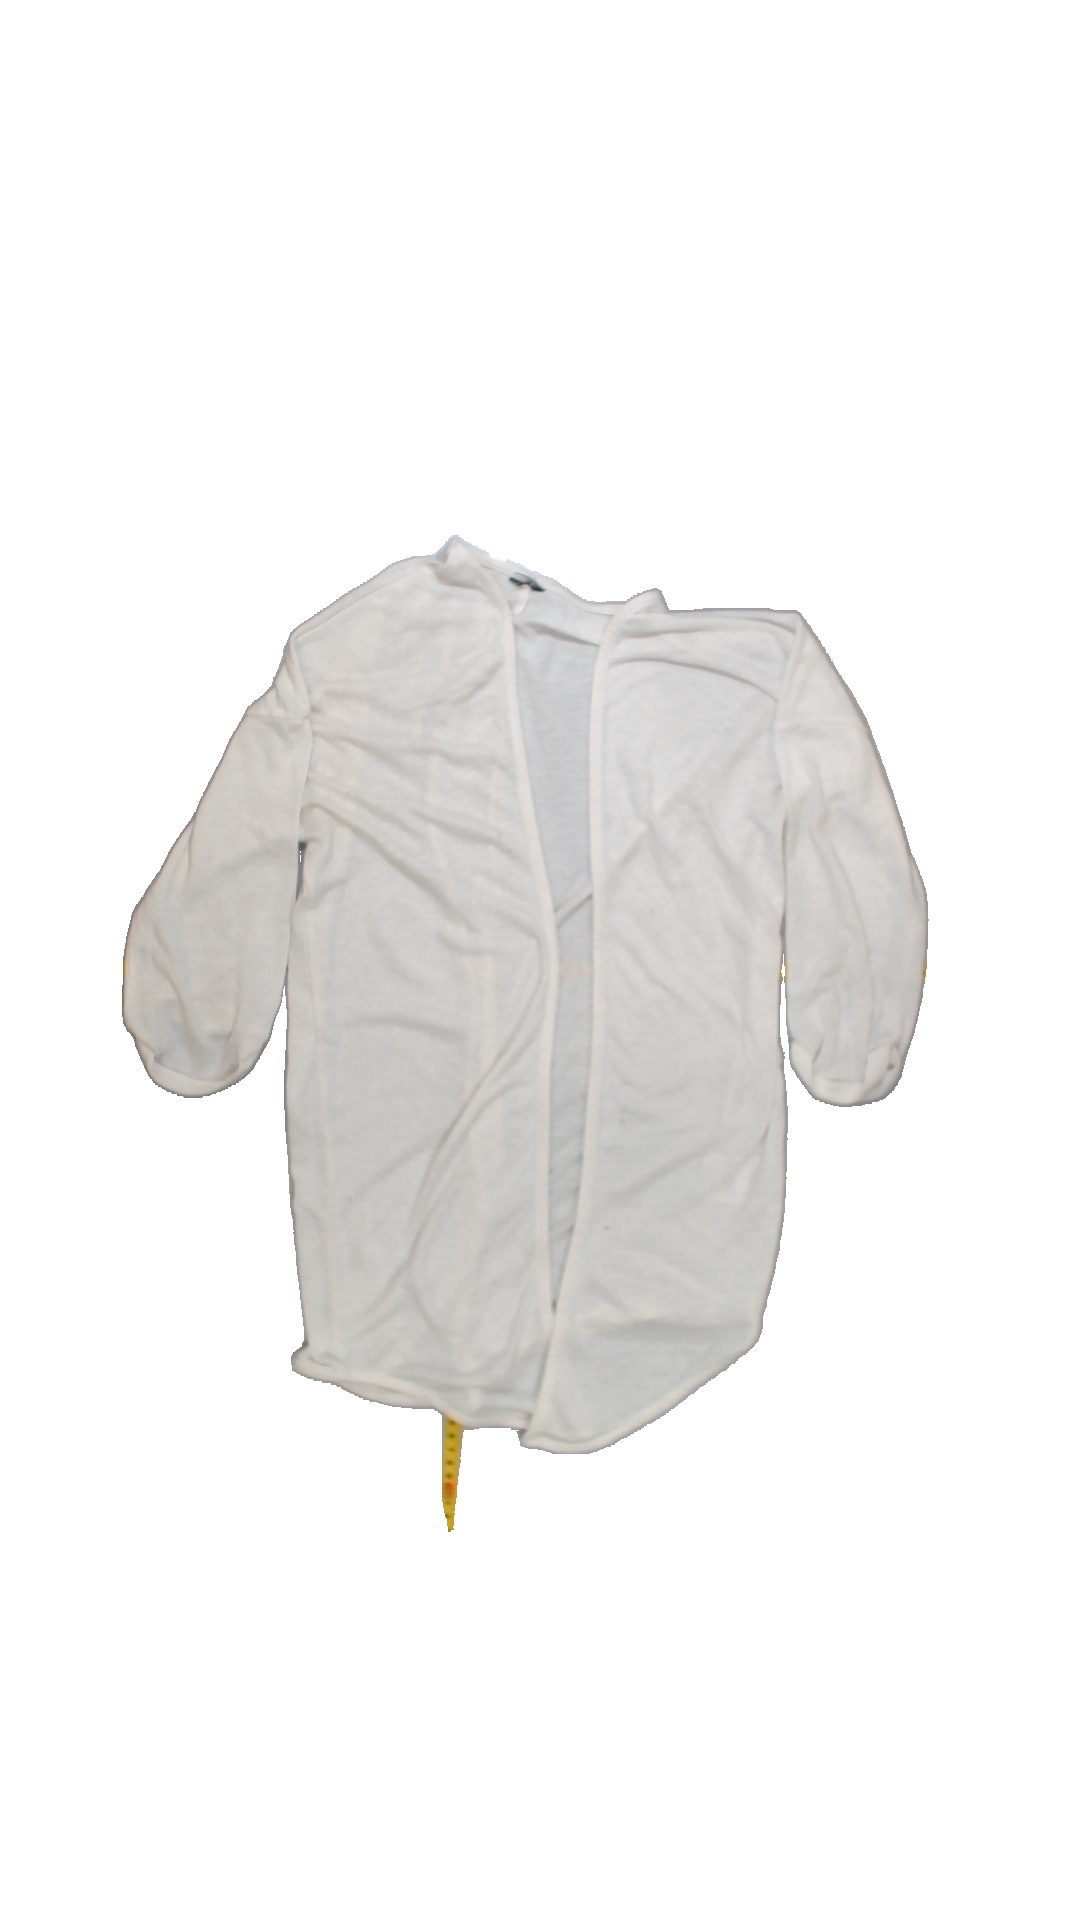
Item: Cardigan (Ladies)
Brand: Gina Tricot
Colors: White
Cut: Regular
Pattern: Plain
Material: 80%viscose 20%linen
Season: All
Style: No trend
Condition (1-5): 2
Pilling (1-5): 2
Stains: No
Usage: Export
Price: <50